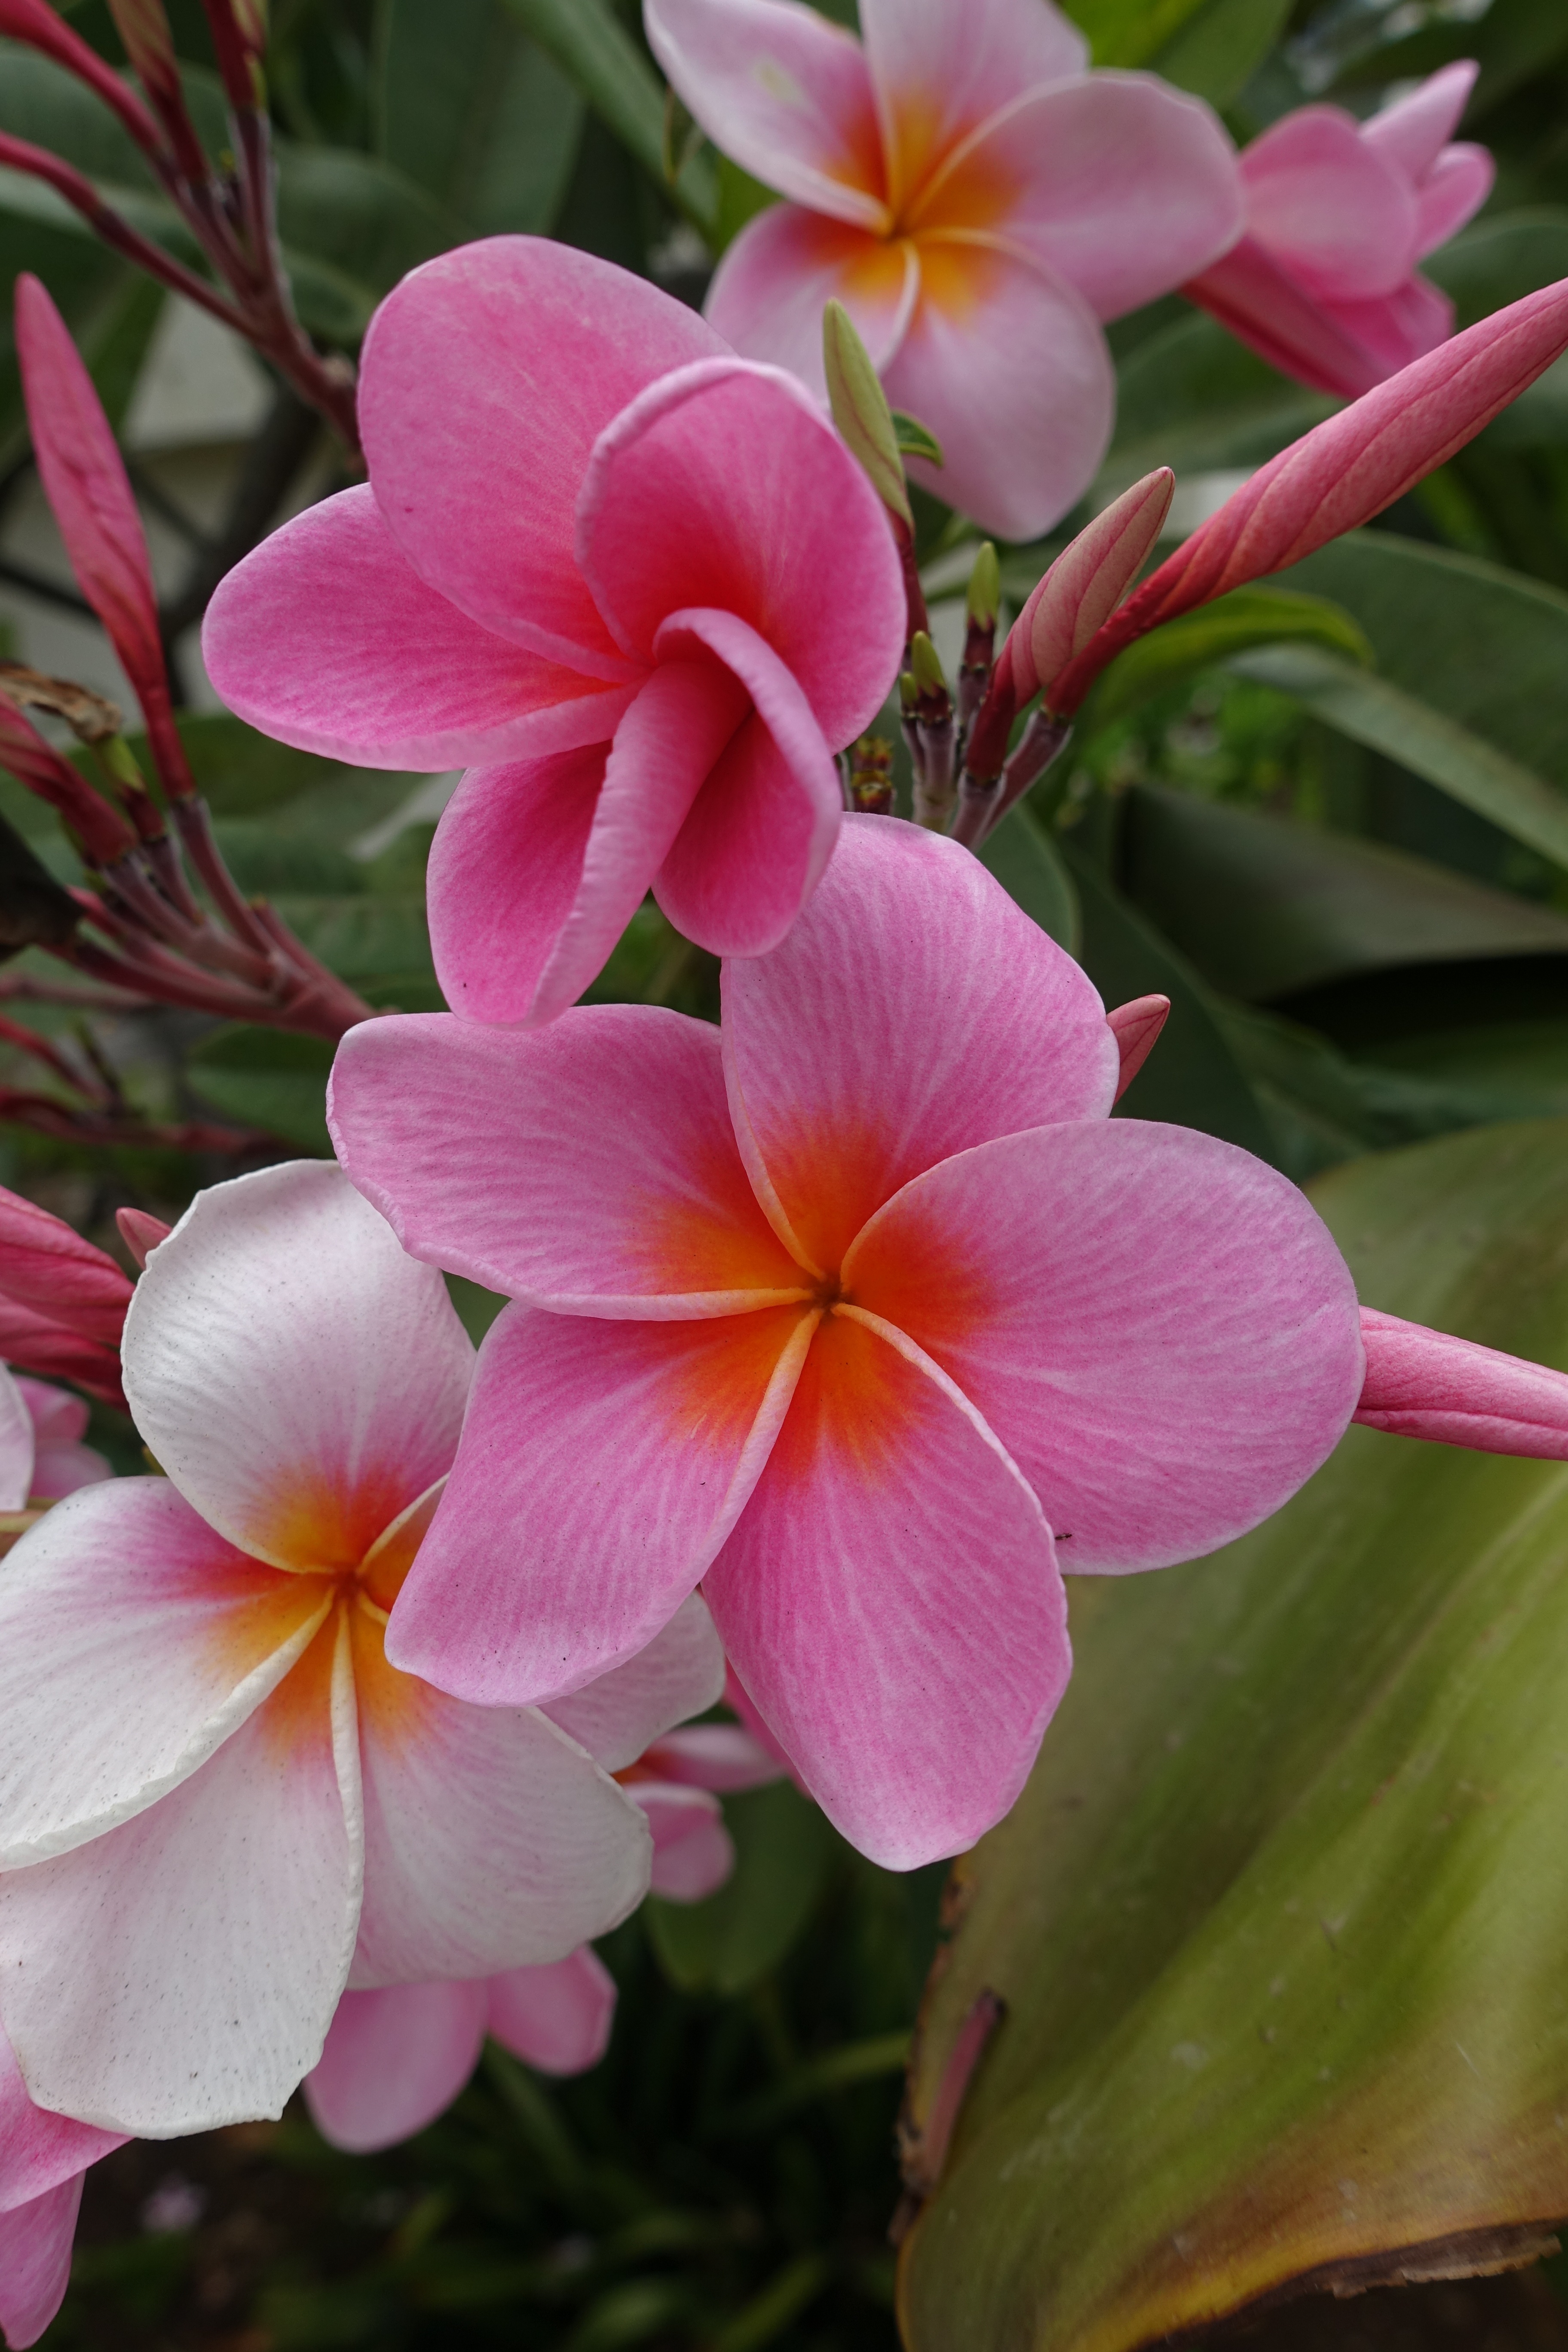
nature, blossom, plant, flower, petal, summer, spring, macro, botany, garden, pink, flora, plants, orchid, flowers, portugal, madeira, macro photography, flowering plant, land plant